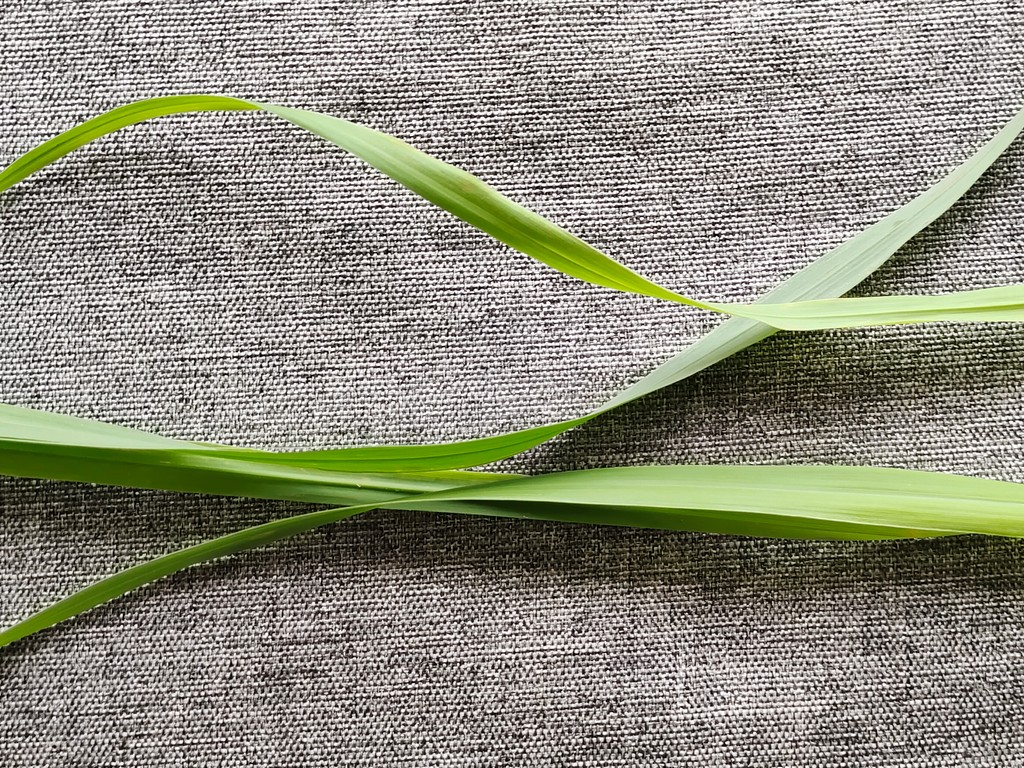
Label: Healthy